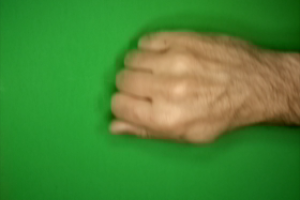
Label: rock